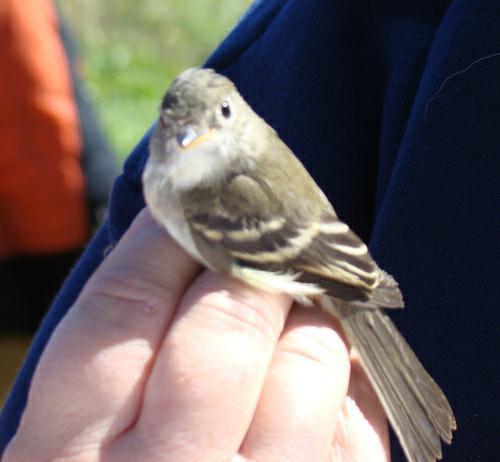
A photo of a least flycatcher